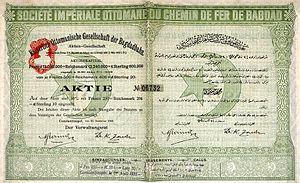
Le chemin de fer Berlin-Bagdad, plus connu sous son nom allemand de Bagdadbahn, est une voie ferrée de 1 600 km de long, construite entre 1903 et 1940 dans l’Empire ottoman et ses États successeurs, pour assurer la liaison entre Konya et Bagdad. En y incluant le chemin de fer anatolien Istanbul-Konya et les voies annexes en Syrie et en Irak, la longueur totale de l’ouvrage atteint 3 205 km, ce qui en fait un des plus grands ouvrages d’infrastructure de l’époque et une des réalisations capitales de l’impérialisme économique allemand.